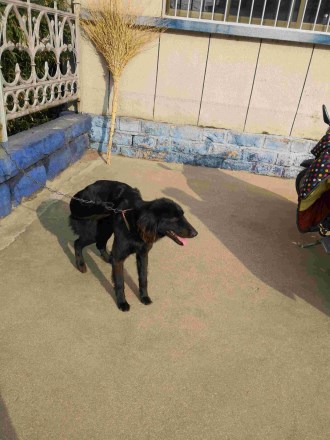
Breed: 3083-n000117-Bichon_Frise